Angel's Holiday

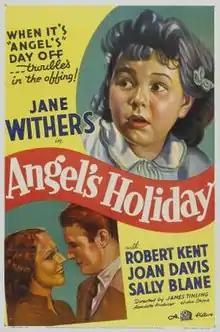
Theatrical release poster

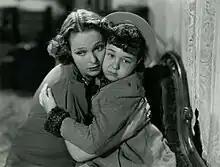
Press photo of Sally Blane (l.) and Jane Withers in a scene from the film

Angel's Holiday is a 1937 American comedy film directed by James Tinling and written by Frank Fenton and Lynn Root. The film stars Jane Withers, Joan Davis, Sally Blane, Robert Kent, Harold Huber and Frank Jenks. The film was released on June 7, 1937, by 20th Century Fox.